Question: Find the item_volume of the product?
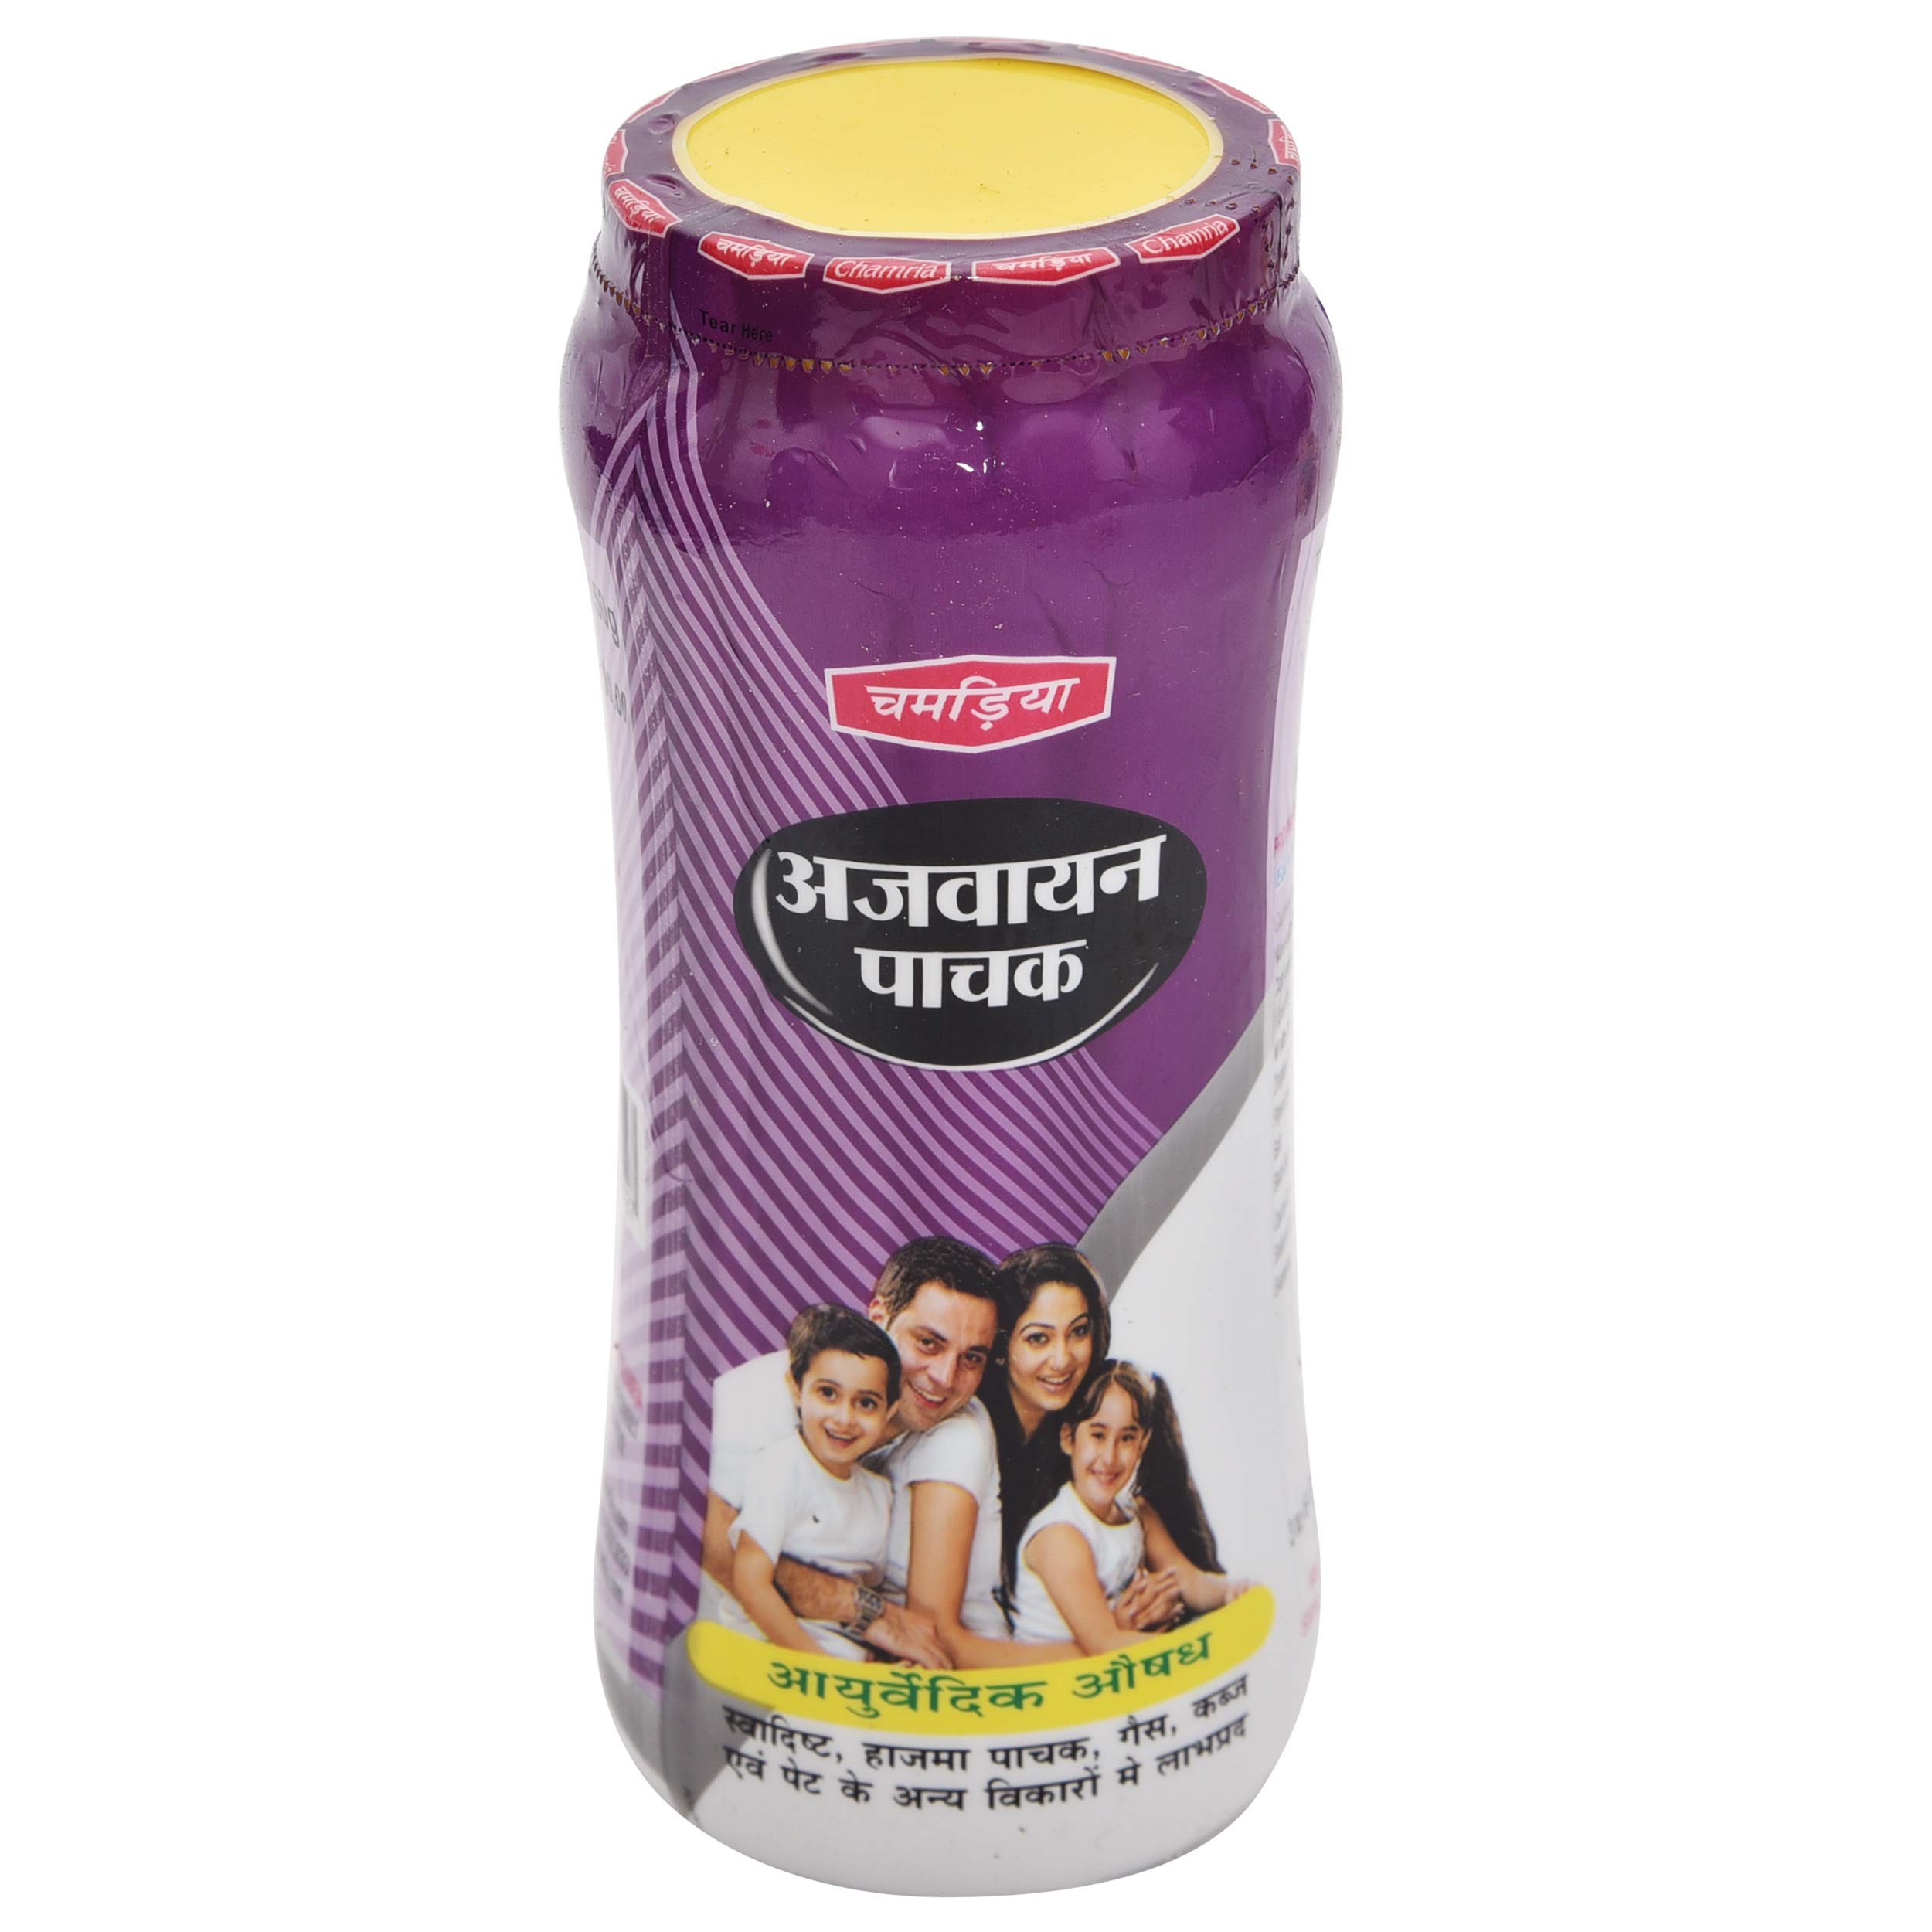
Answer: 2.0 pint